Kremikovtzi AD

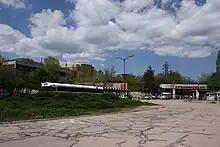
Entrance to Kremikovtzi AD

Kremikovtzi AD (Кремиковци АД) was Bulgaria's largest metalworking company. The construction of its facilities began on 5 November 1960 and the first production capacities were put into operation in 1963 to produce cast iron and coke, with production extending to cover other areas in the 1960s and 1970s.